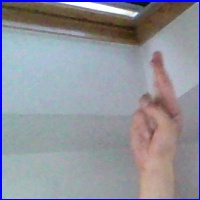
Letra: R